John Banta House

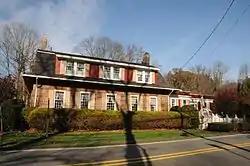
John Banta House in 2015

John Banta House is located in Hillsdale, Bergen County, New Jersey, United States. The house was added to the National Register of Historic Places on January 9, 1983. It was built in 1796.